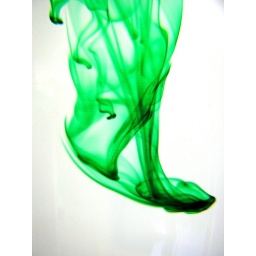
Green Food Coloring in a clear pitcher of water